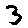
Label: 3